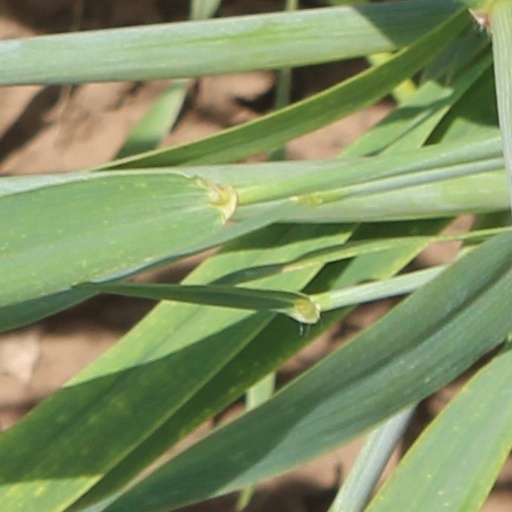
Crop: wheat